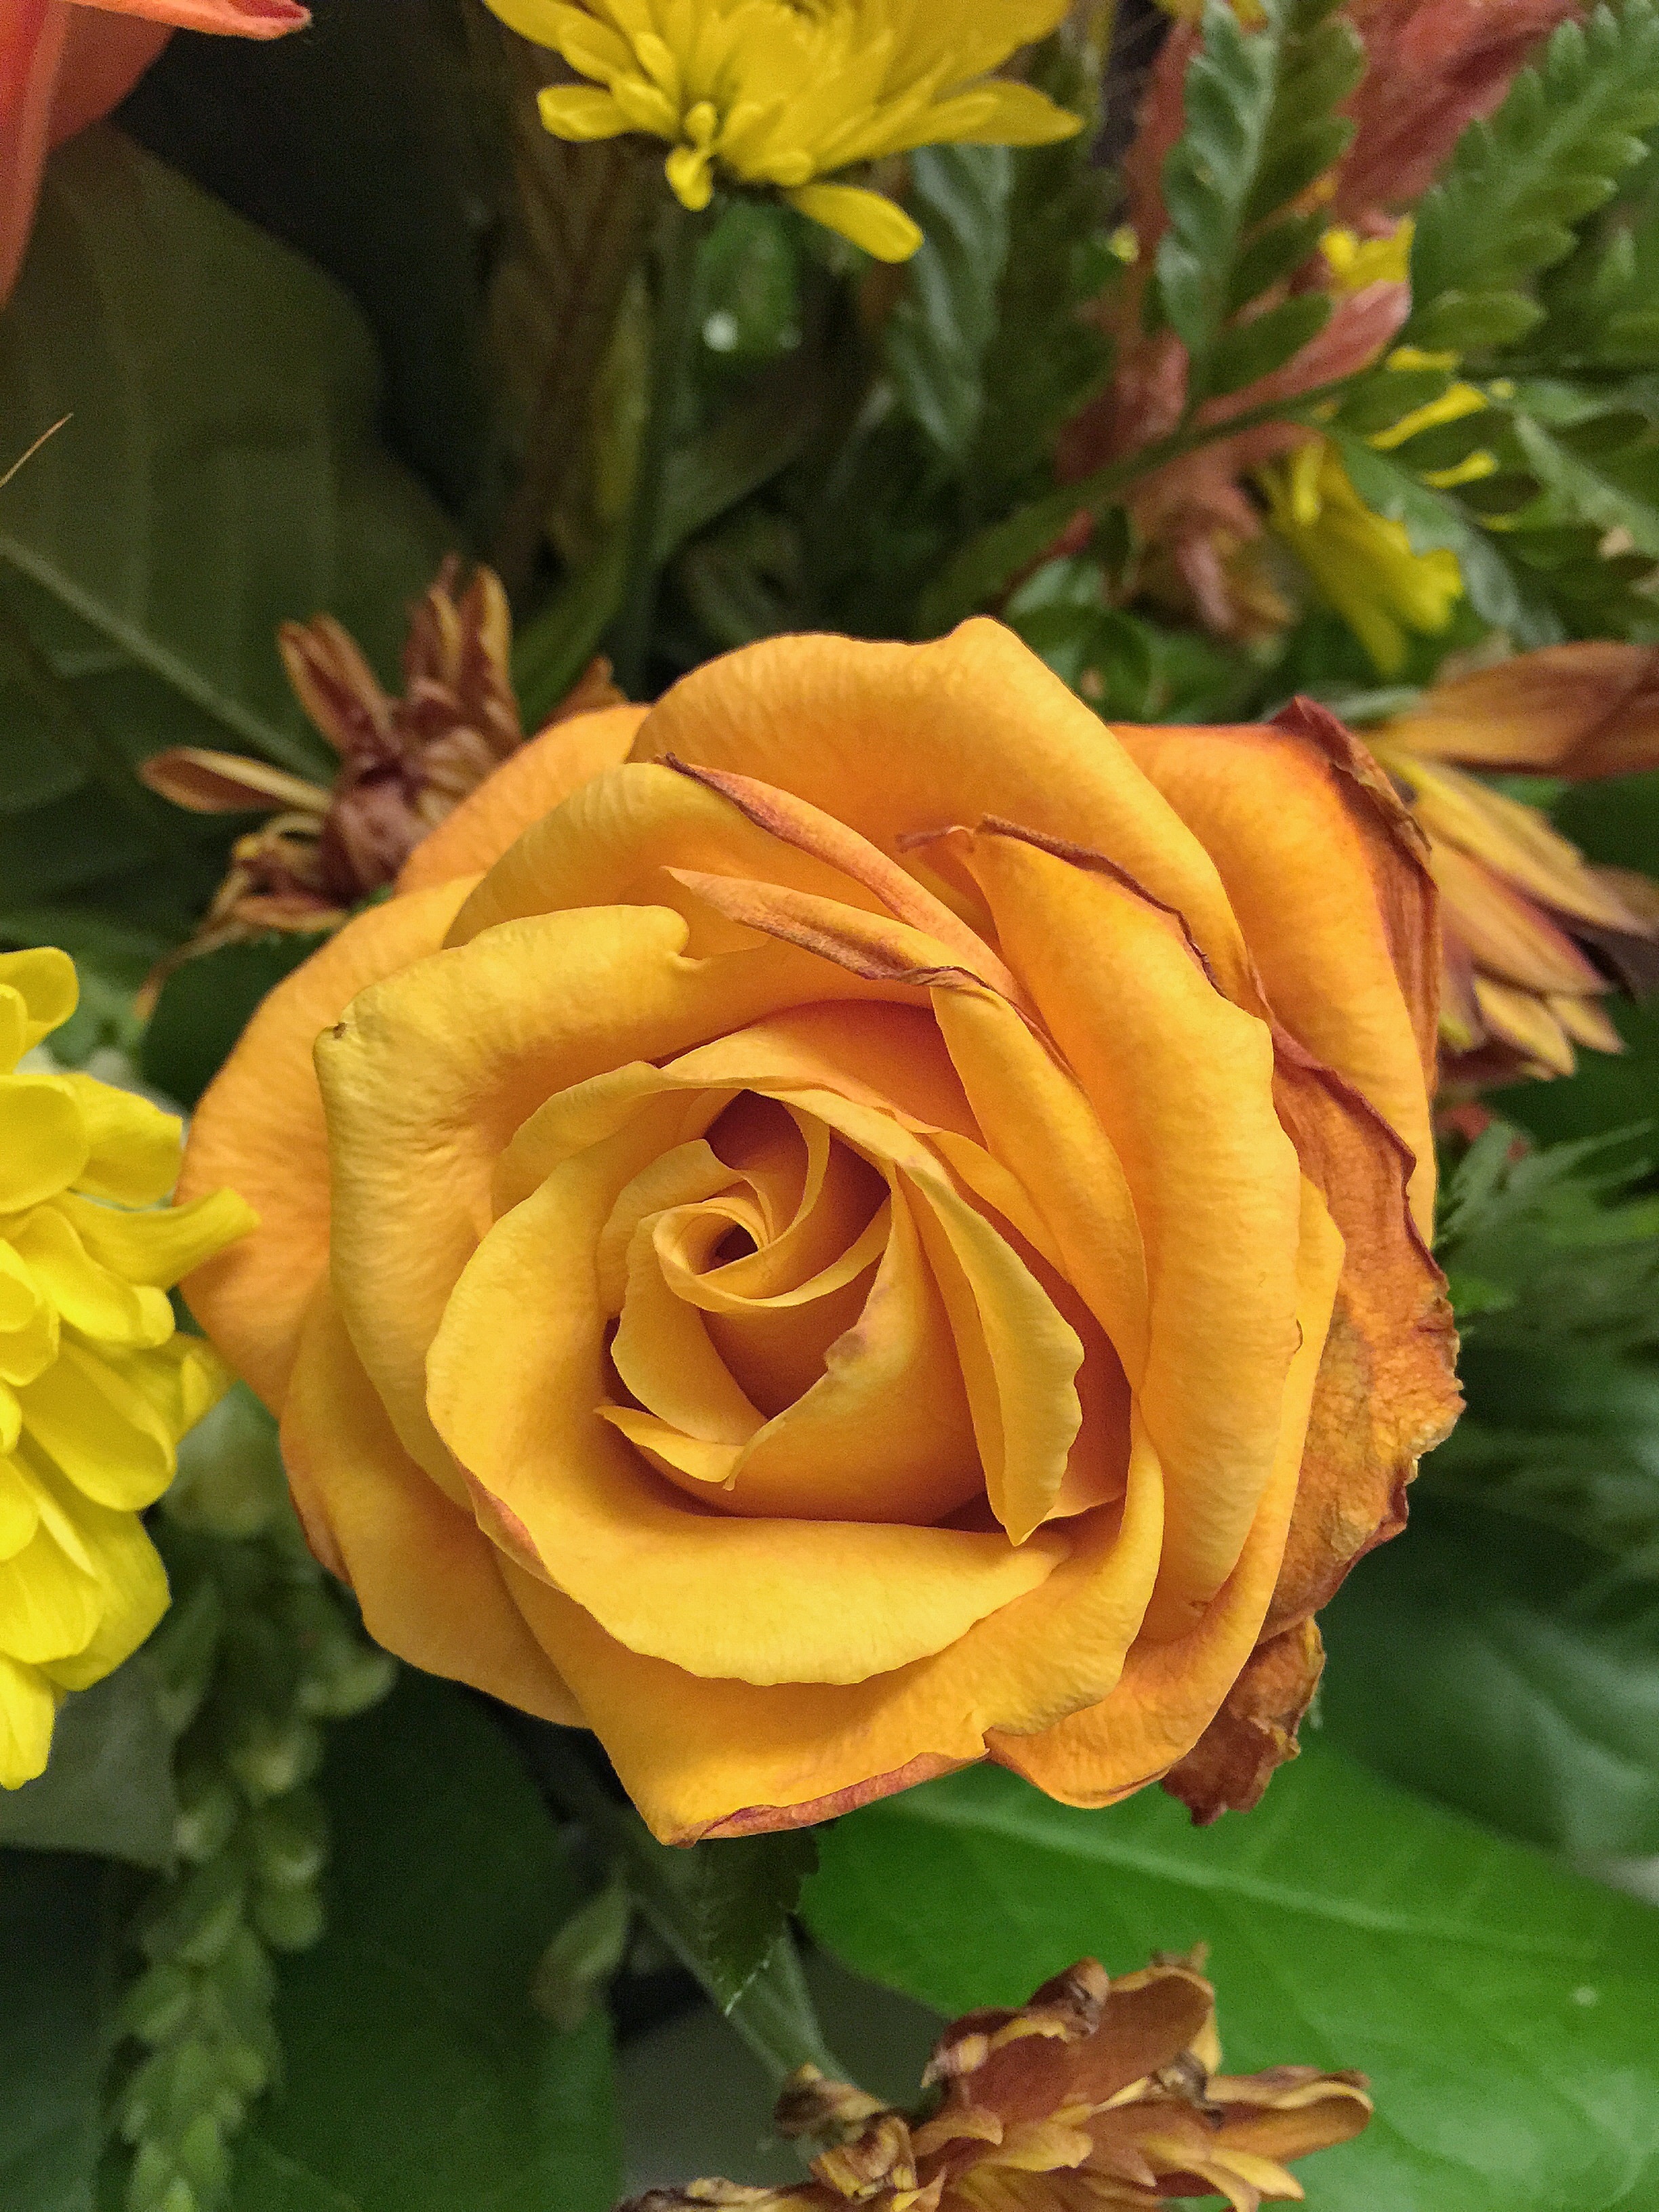
plant, leaf, flower, petal, love, rose, botany, yellow, flora, rosa, floristry, floribunda, flowering plant, garden roses, rose family, land plant, austrian briar